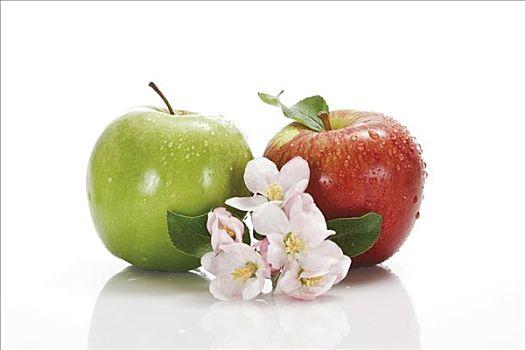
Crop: apple
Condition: healthy